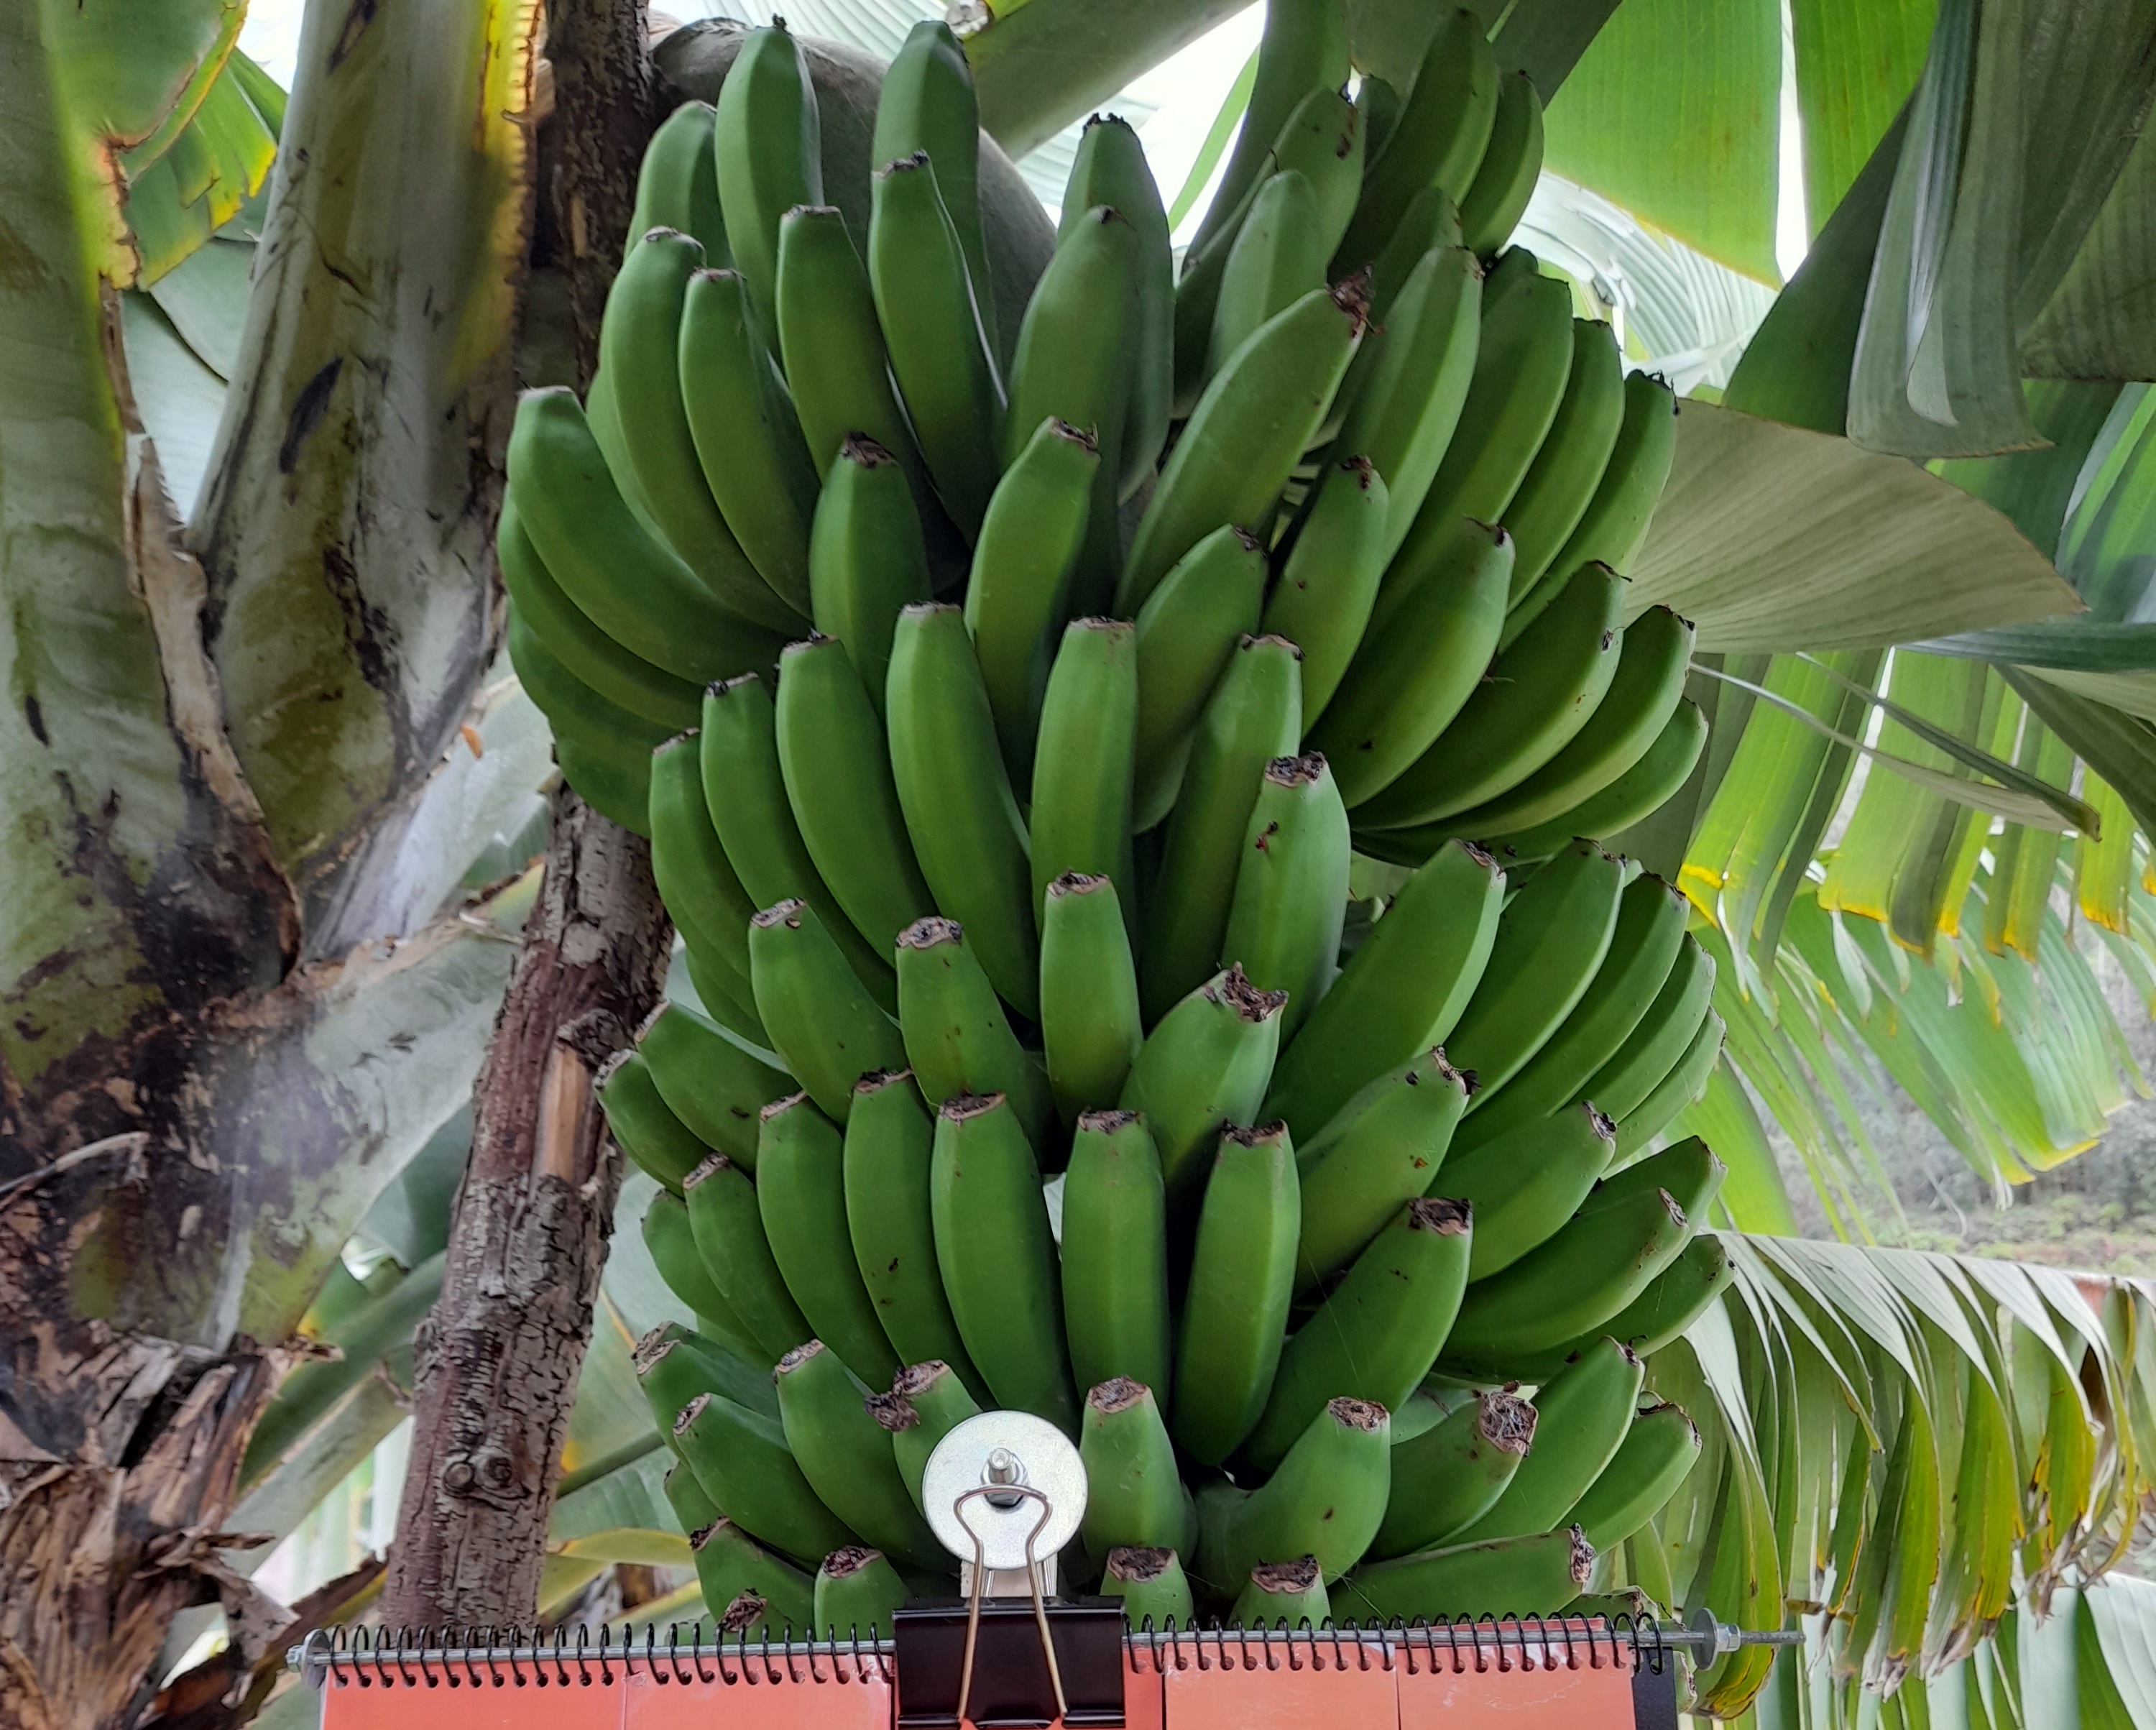
Label: Keep